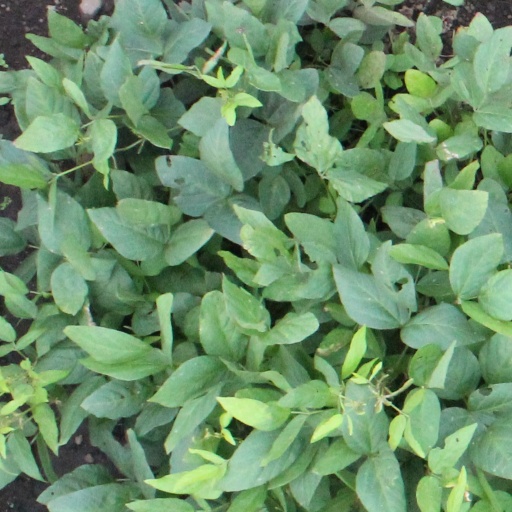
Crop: soybean